Leeds Convention

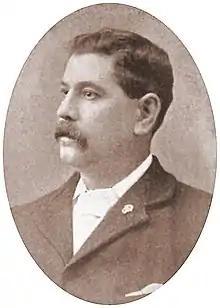
Will Thorne, pictured in 1903

The convention assembled at the Leeds Coliseum on 3 June 1917. It was attended by 3,500 people which socialist writer Ralph Miliband described as "perhaps the most remarkable gathering of the period".